Mir-124 microRNA precursor family

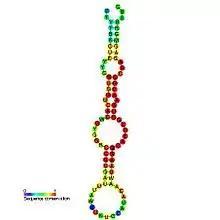
Predicted secondary structure and sequence conservation of mir-124

The miR-124 microRNA precursor is a small non-coding RNA molecule that has been identified in flies (MI0000373), nematode worms (MI0000302), mouse (MI0000150) and human (MI0000443). The mature ~21 nucleotide microRNAs are processed from hairpin precursor sequences by the Dicer enzyme, and in this case originates from the 3' arm. miR-124 has been found to be the most abundant microRNA expressed in neuronal cells. Experiments to alter expression of miR-124 in neural cells did not appear to affect differentiation. However these results are controversial since other reports have described a role for miR-124 during neuronal differentiation.